New Schools Network

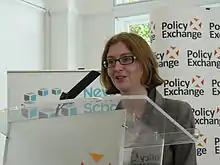
NSN founder Rachel Wolf at a Policy Exchange event in 2012

The New Schools Network was founded in 2009 by its first director Rachel Wolf, a former campaign adviser to Conservative mayor of London Boris Johnson and education adviser to Conservative shadow children's secretary Michael Gove. Wolf started the group after visiting New York City whilst working for Gove and observing the city's charter schools as well as groups such as the Knowledge Is Power Program and the New York City Charter School Center, who advise new schools in the city. In its early years, the network was a think tank for education and gave policy advice. It also offered guidance to people and groups who were establishing new schools, regardless of the character of these schools.